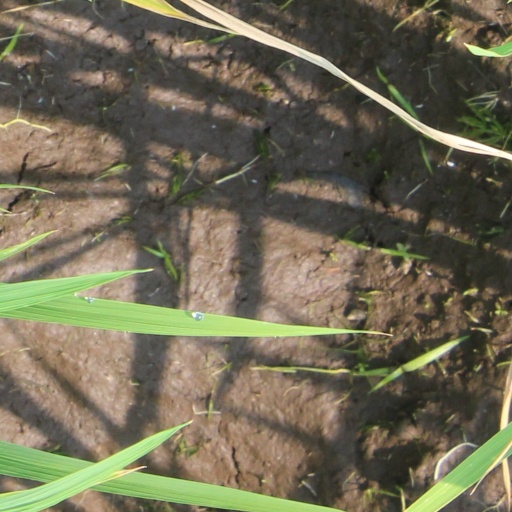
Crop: rice